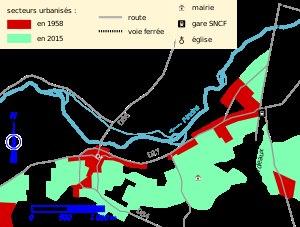
Monts est une commune française située dans le département d'Indre-et-Loire en région Centre-Val de Loire.